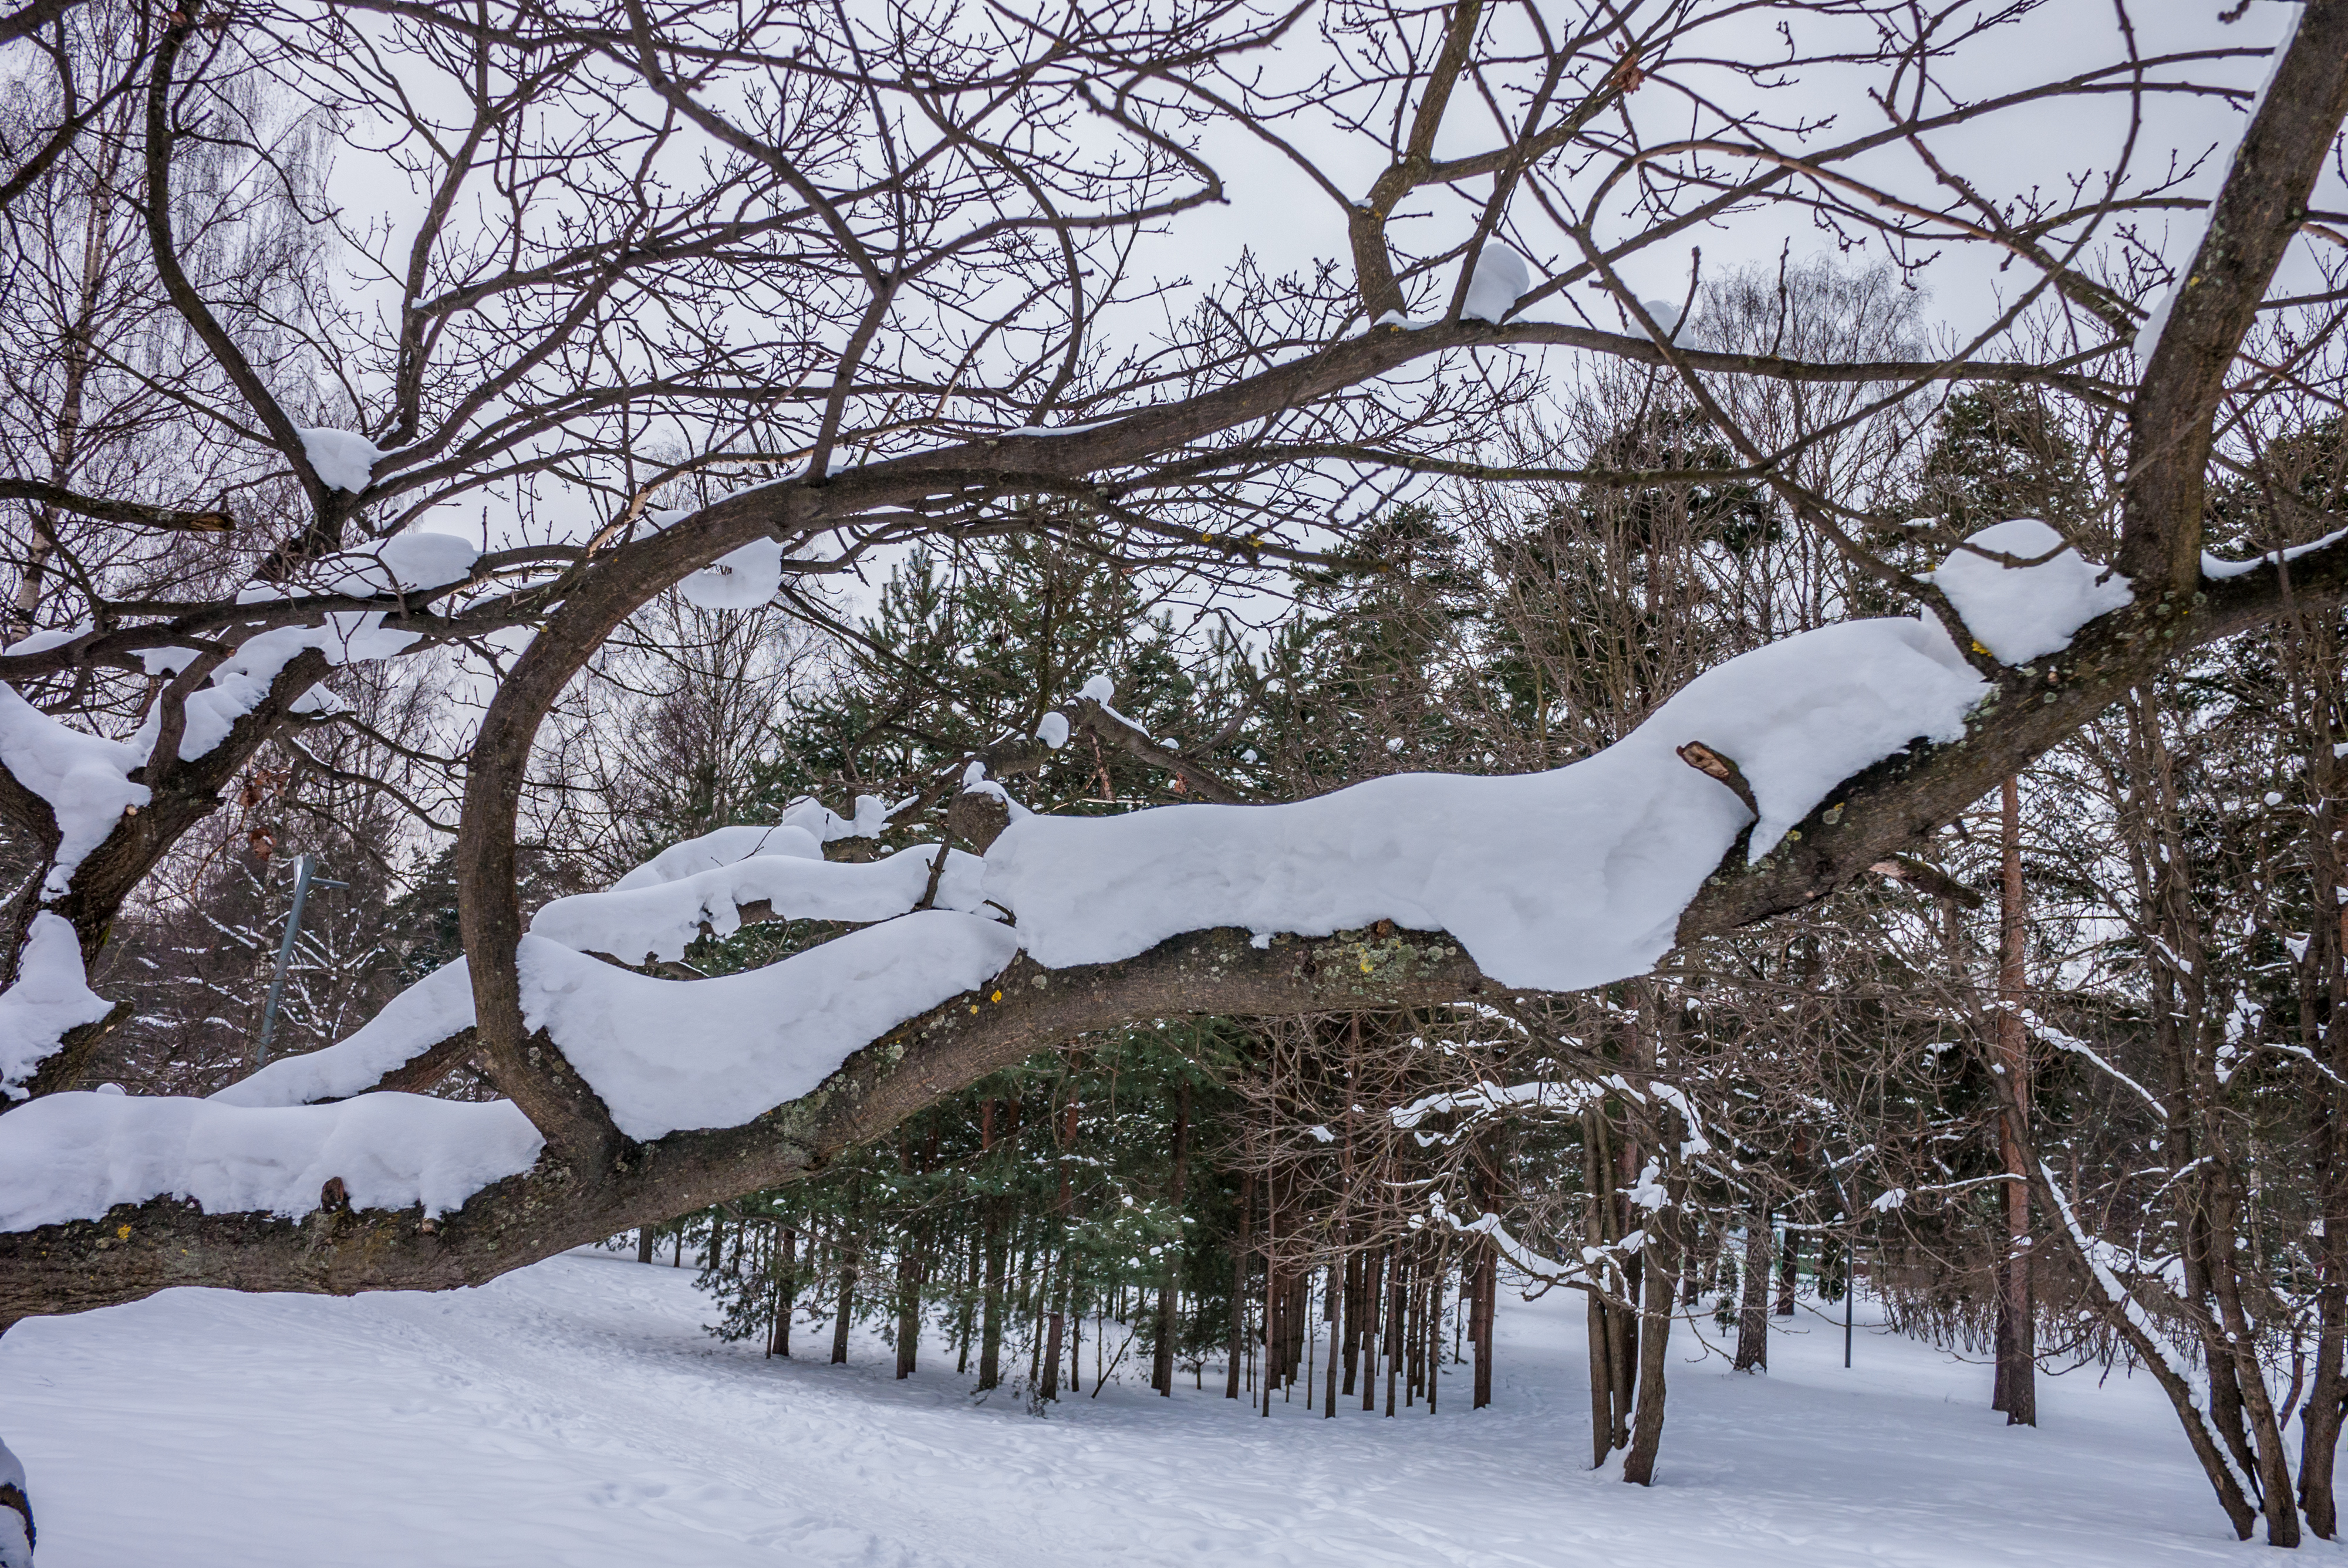
images, snow, sky, water, plant, twig, branch, natural landscape, wood, tree, trunk, freezing, deciduous, forest, winter, frost, landscape, precipitation, woodland, wildlife, event, reflection, Northern hardwood forest, plant stem, birch family, winter storm, ice, grove